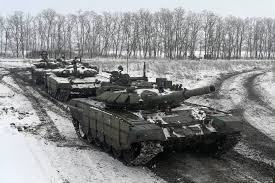
Label: T-72